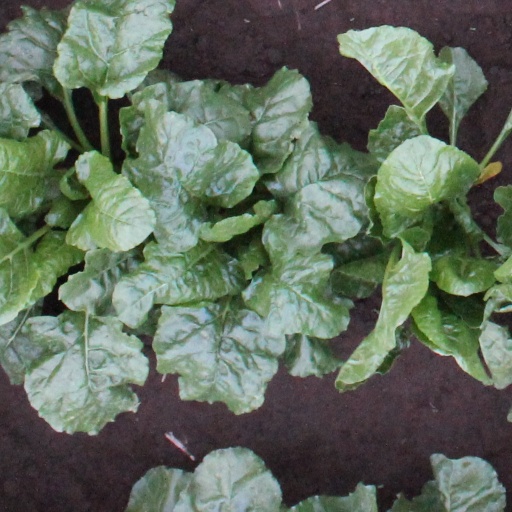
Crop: sugar beet